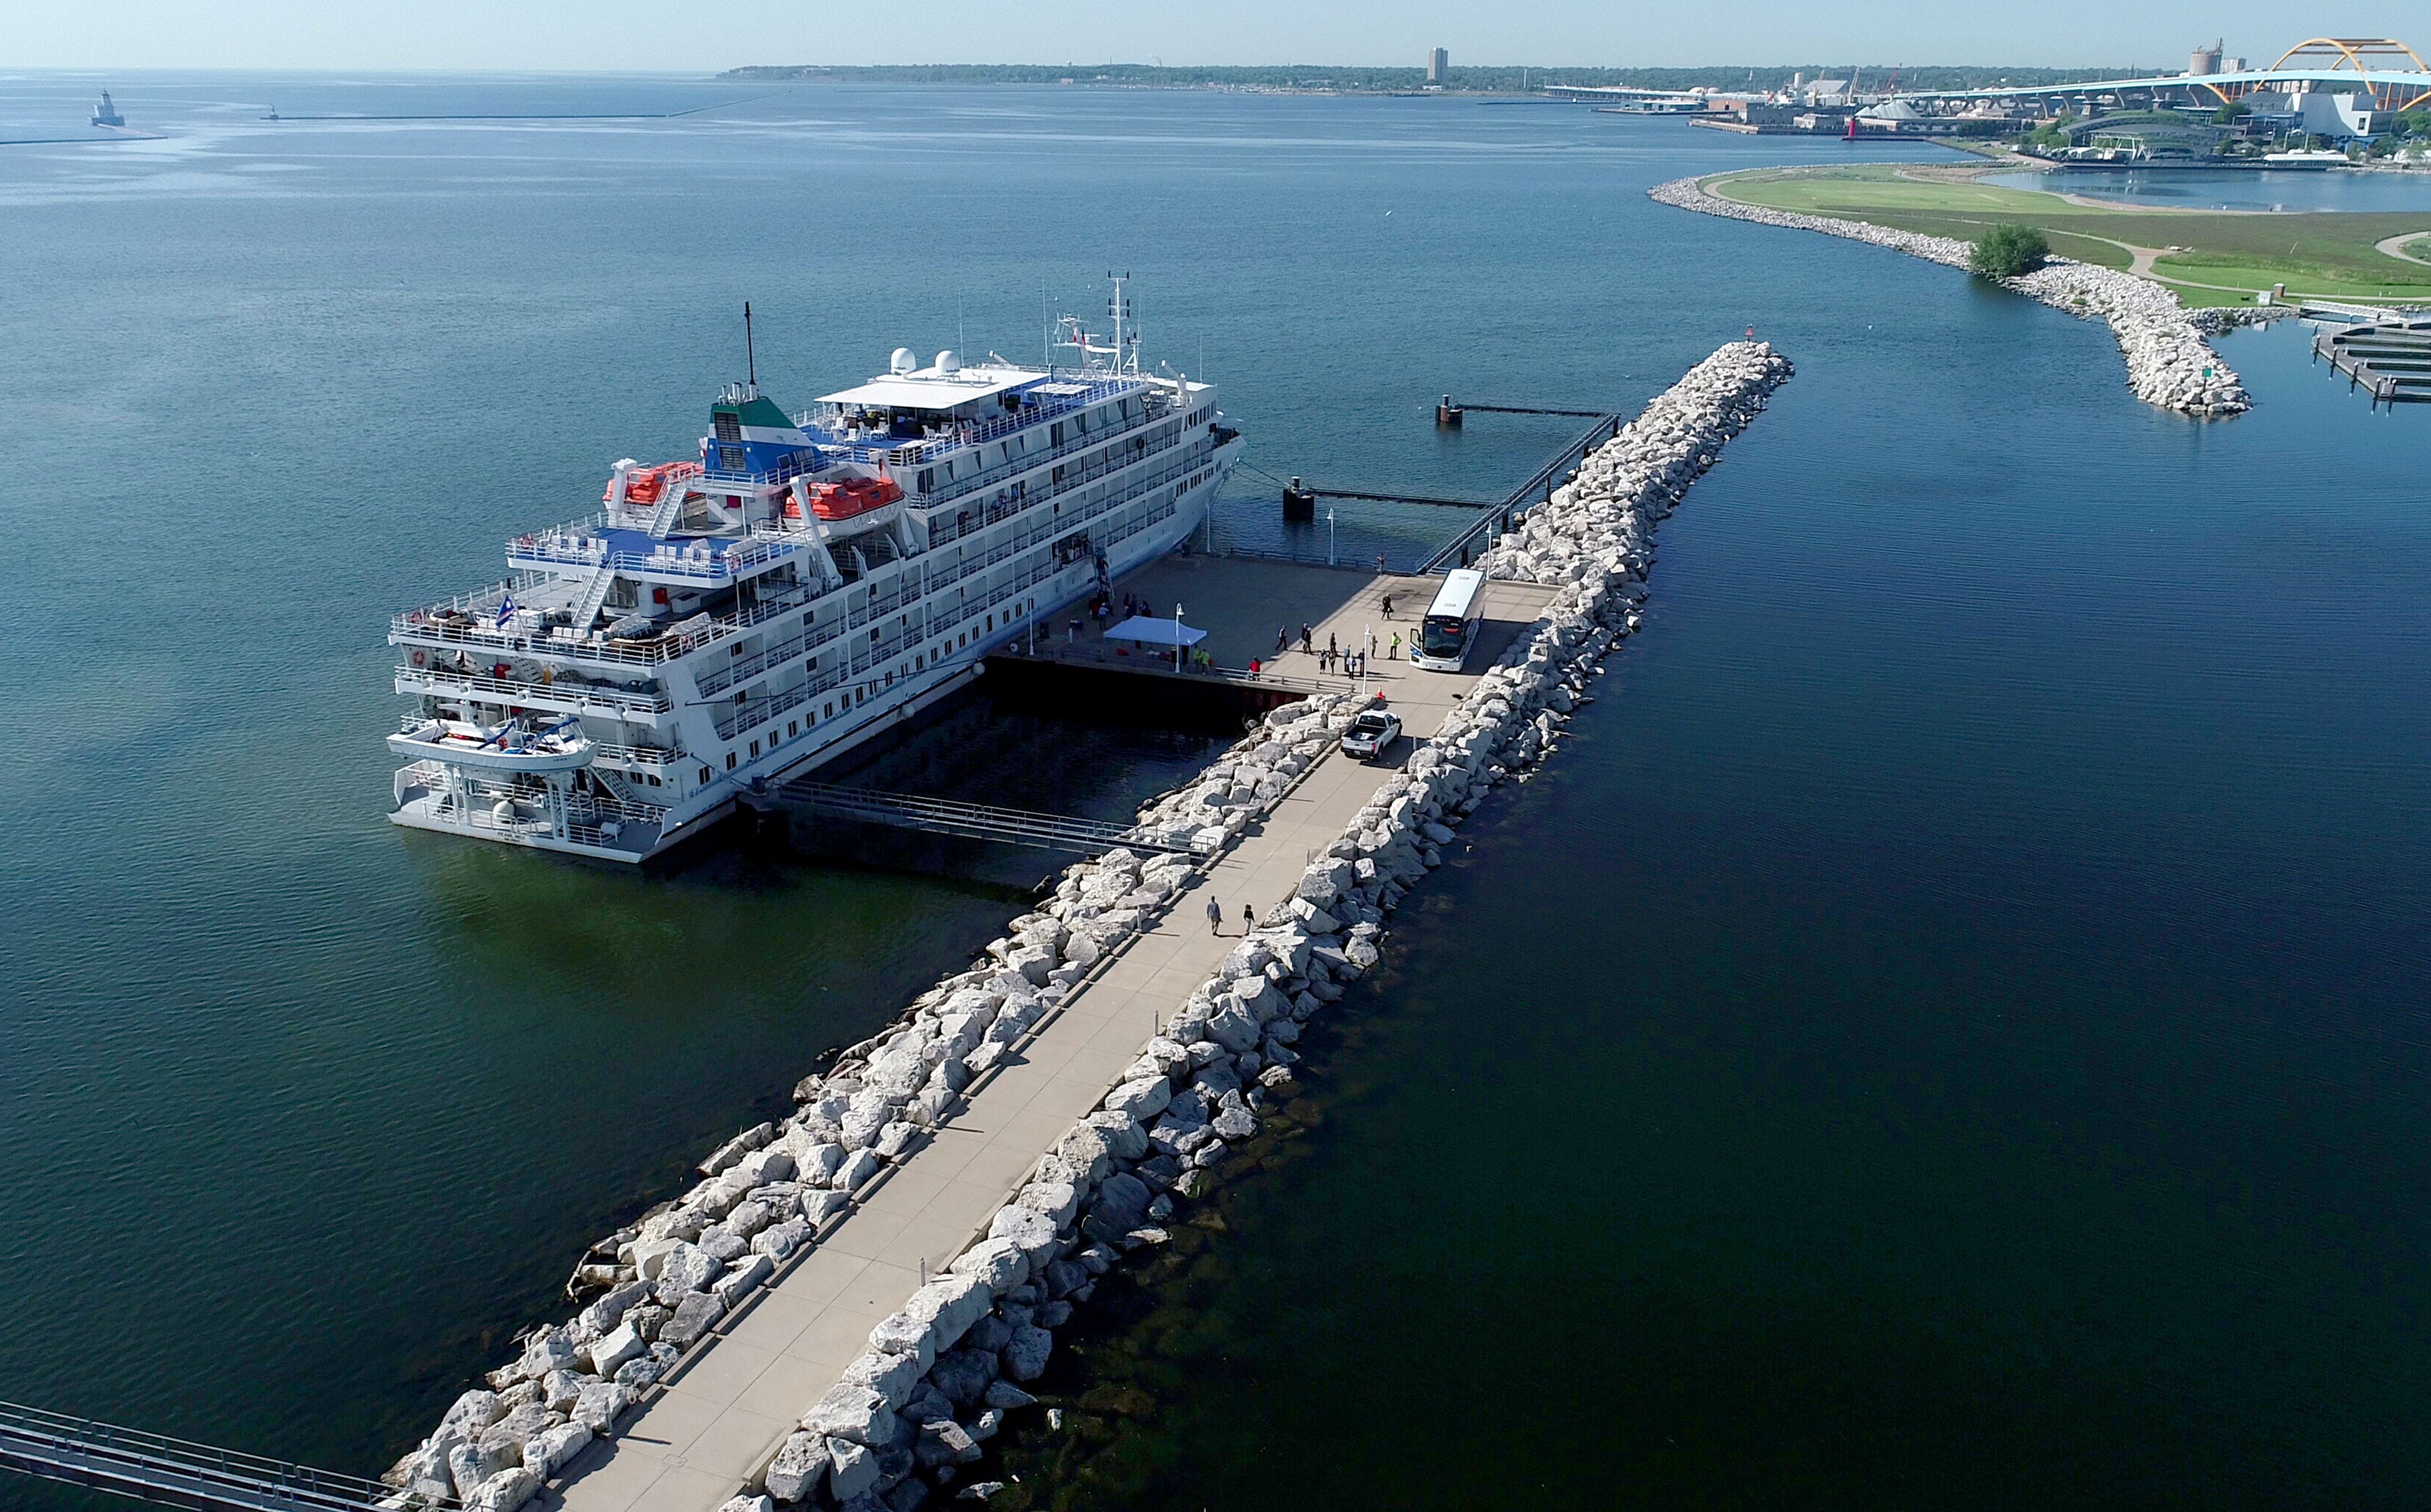
Vehicle type: Ships